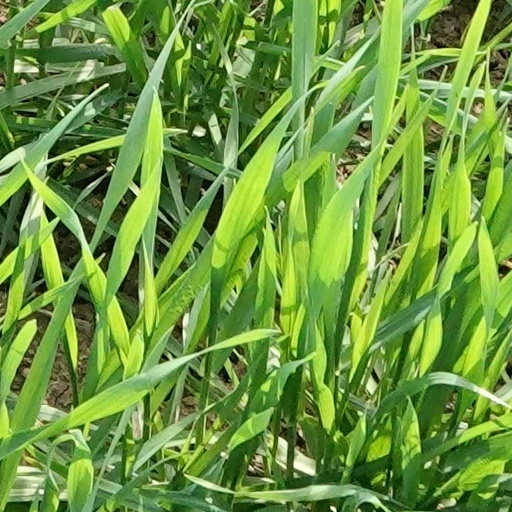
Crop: wheat